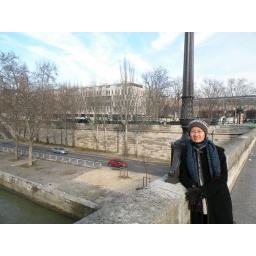
The building in the background is the Cite des Arts. We're standing on a bridge over the Seinne.